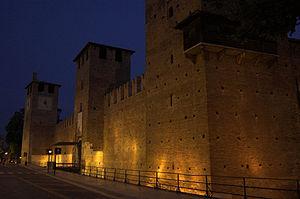
Le Castelvecchio, contraction des mots italiens castello et vecchio, est le monument en brique rouge le plus important de l'architecture civile du Moyen Âge à Vérone.